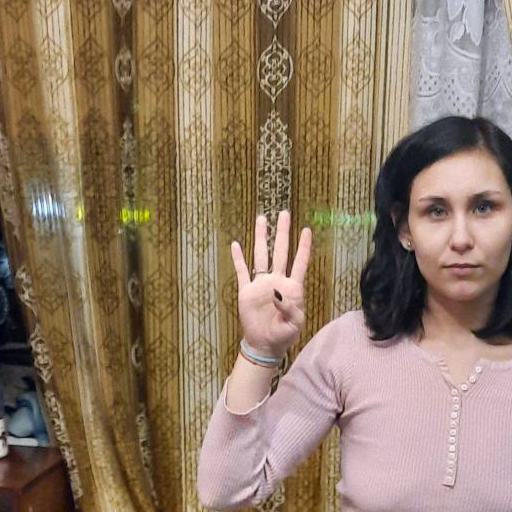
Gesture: four